Computer cooling

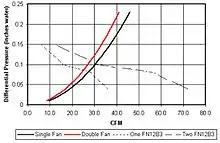
Typical fan and chassis impedance curves

A computer has a certain resistance to air flowing through the chassis and components. This is the sum of all the smaller impediments to air flow, such as the inlet and outlet openings, air filters, internal chassis, and electronic components. Fans are simple air pumps that provide pressure to the air of the inlet side relative to the output side. That pressure difference moves air through the chassis, with air flowing to areas of lower pressure.